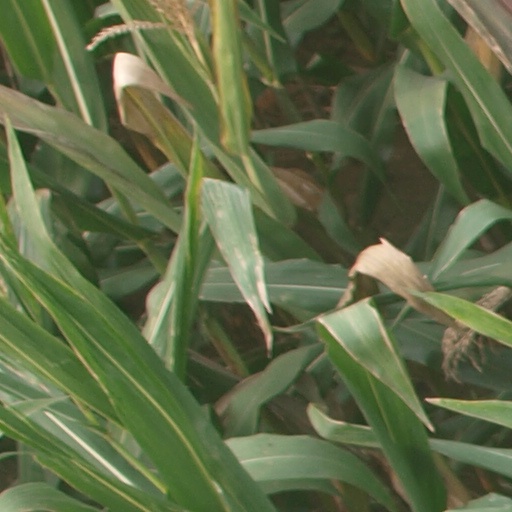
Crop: maize; corn